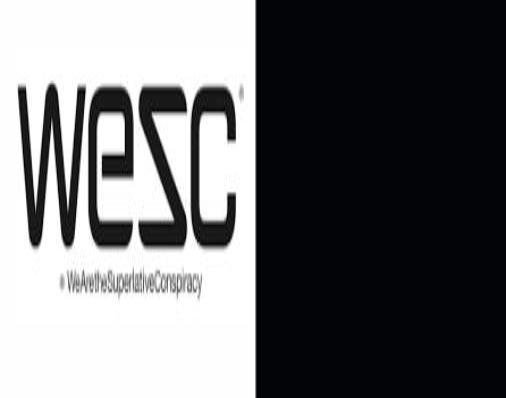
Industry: Clothes